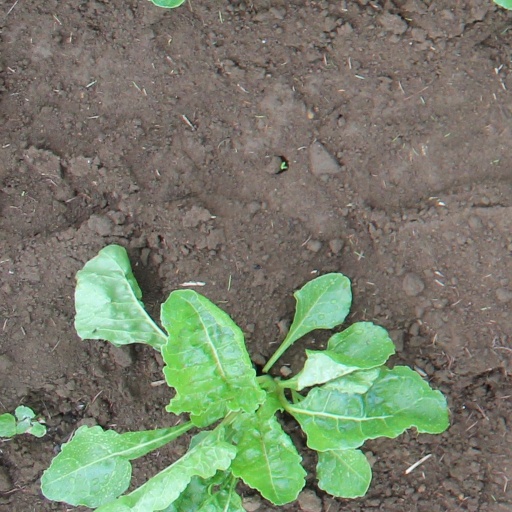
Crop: sugar beet